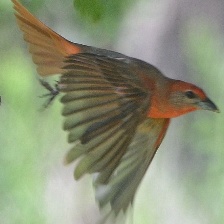
Species: HEPATIC TANAGER
Scientific name: PIRANGA FLAVA